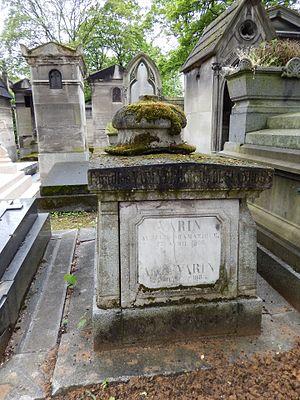
Tombe de Charles Varin (cimetière du Père Lachaise, division 67)
Charles Voirin dit Varin est un dramaturge français né à Nancy le 20 janvier 1798 et mort à Paris le 24 avril 1869.